Tembo the Badass Elephant

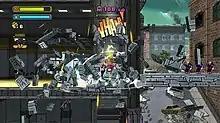
A gameplay screenshot of the game showing Tembo, the playable character, smashing through objects

"Tembo the Badass Elephant" is a 2D platform side-scrolling game in which players take control of an elephant named Tembo, as he progresses through Shell City to stop the invasion of a military force called the Phantom. The title features visuals similar to that of cartoons and comic books, and divided into three different zones with three basic levels and an enemy base, followed by a boss stage each. Each enemy base can only be unlocked by killing a set quota of enemies on previous levels. Once all three zones are completed, a fourth, last zone consisting of two levels and the final boss stage is unlocked. The major goal of every level is to reach the end of the level while destroying as much of the enemy force as possible, while innocent citizens held prisoners are scattered around the stage, waiting to be rescued as well, and a medal is awarded for rescuing all hostages in a stage.